Question: Please indicate a possible affordance area of the carry_surfboard that can be used for carrying
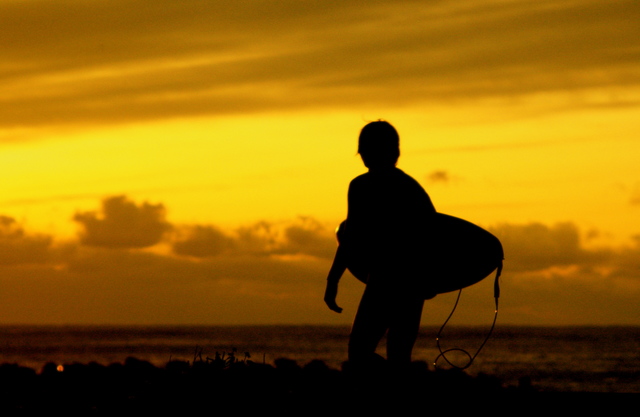
Answer: [338.5, 206.5, 502.5, 300.5]